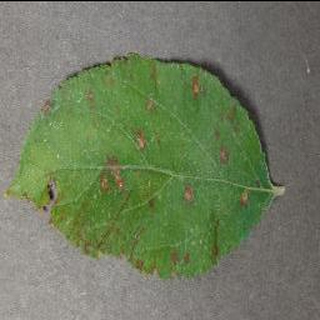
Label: apple_cedar_apple_rust